Real Madrid v FC Barcelona (1943 Copa del Generalísimo)

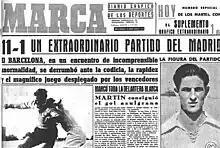
Cover of "Marca" newspaper describing "an extraordinary match of Real Madrid"

On 13 June 1943, Real Madrid defeated Barcelona 11–1 in the second leg of the Copa del Generalísimo semi-finals, the Spanish Cup having been renamed in honor of General Francisco Franco.